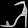
Label: Sandal